Orenda OE600

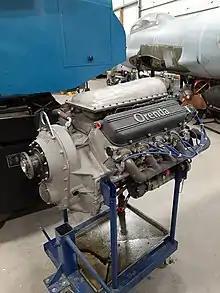
This Orenda OE600 V8 engine is in the Atlantic Canada Aviation Museum near Halifax, NS. Canada.

Early testing and development took place at the Shadow racing team facility in Marina, CA, near Monterey. The result, known as the Thunder Engine, was shown around the general aviation market during the 1980s. In about 1986, BKM, an automotive R&D consulting company in San Diego, CA, was contracted to continue development. Static ground tests and design refinement continued there for several years. Financial difficulties led to the project being abandoned after a reported investment of some $5 to $10 million. The engine proved to be difficult to adapt to the long-running high-reliability aviation needs.